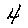
Label: 4